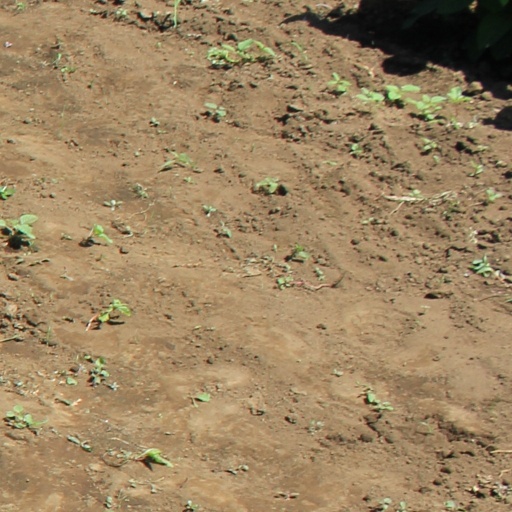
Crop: soybean